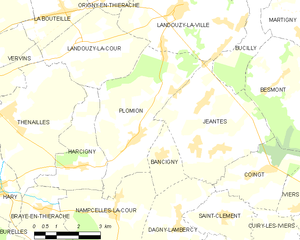
Carte des communes françaises: Plomion